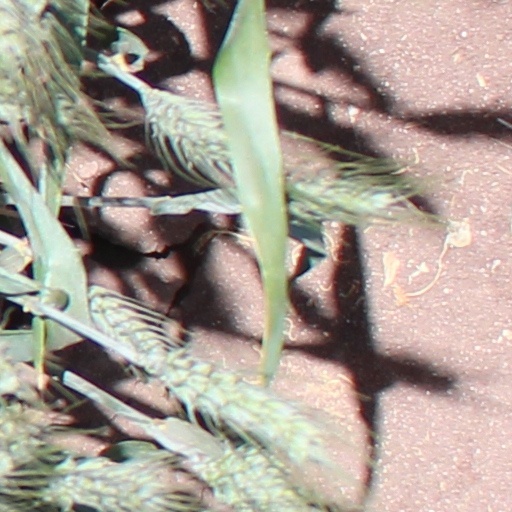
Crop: wheat